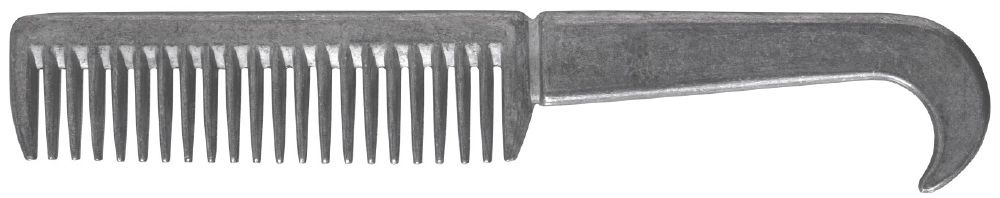
Aluminium Pulling Comb With Pick
Removes tangles from your horse’s mane in no time. High quuality and durable mane comb. Pulling comb with hoofpick end.
Brand: Arion EFV
Category: Sporting Goods > Outdoor Recreation > Equestrian > Horse Care > Horse Grooming > Horse Grooming Combs, Brushes & Mitts > Horse Grooming Combs